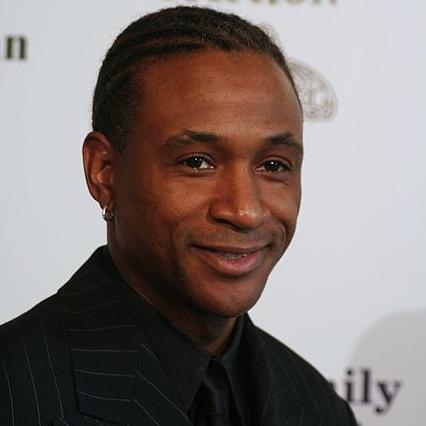
Age: 44